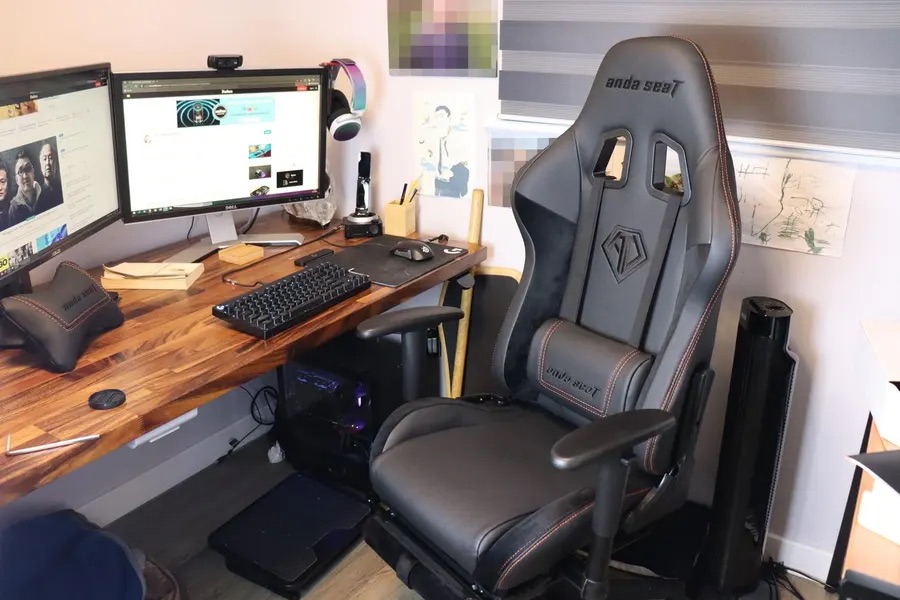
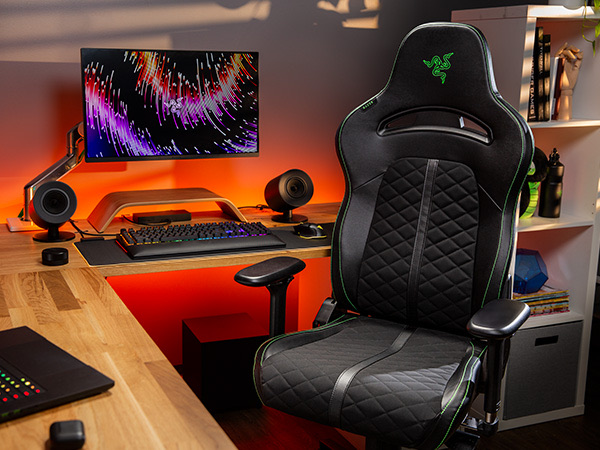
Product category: items_chair
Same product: no